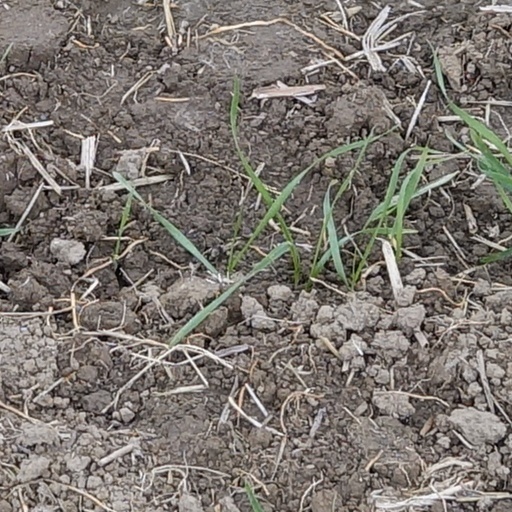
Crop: wheat